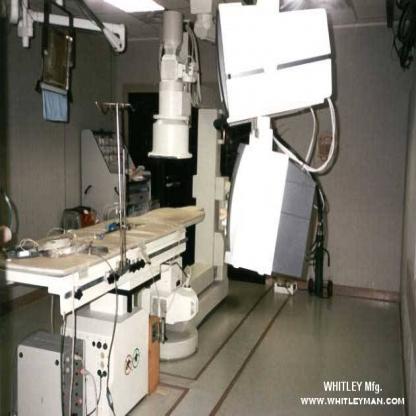
Scene: Indoor